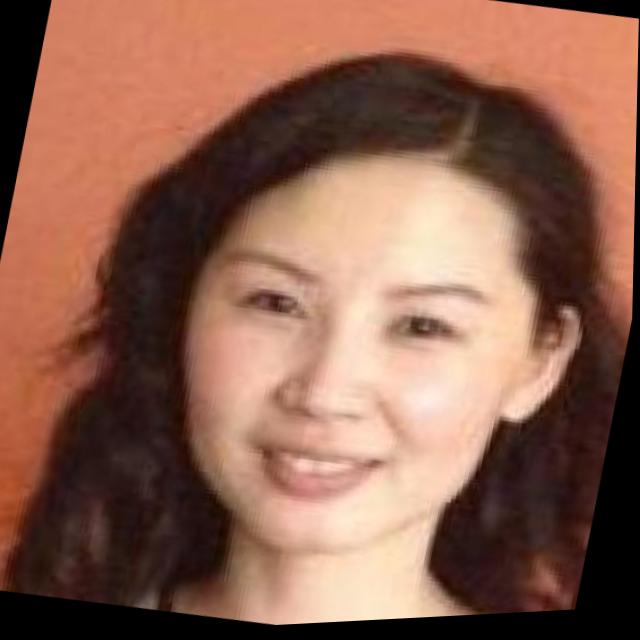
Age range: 21-44